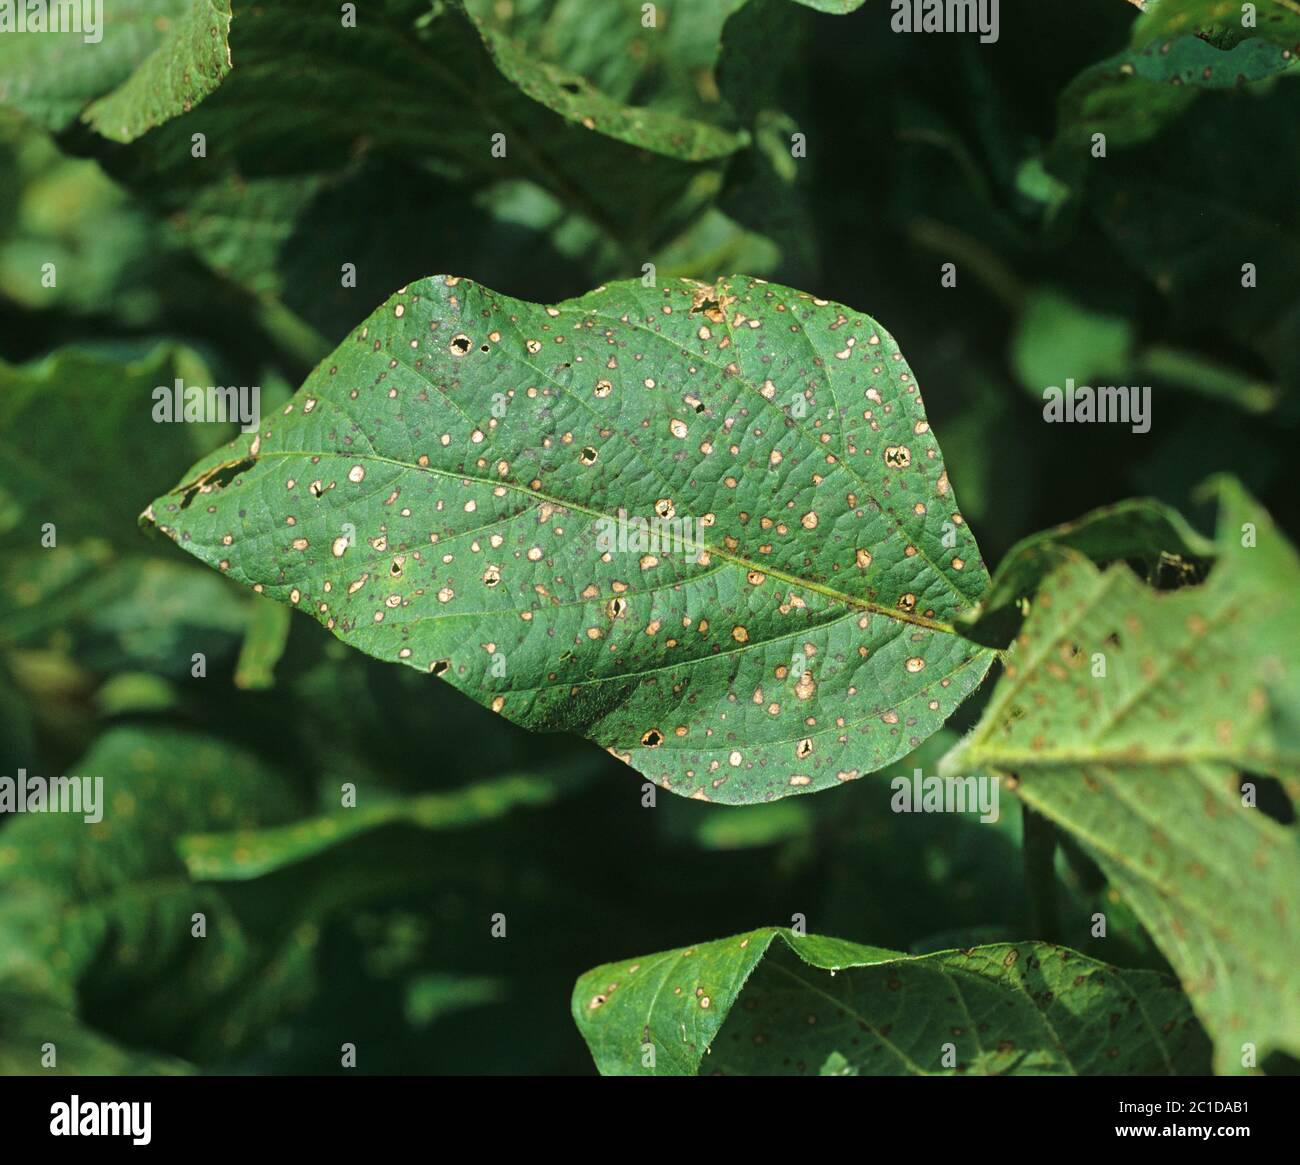
Plant: Soybean
Disease: soybean frog eye leaf spot